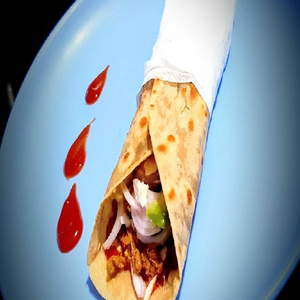
Dish: kathiroll